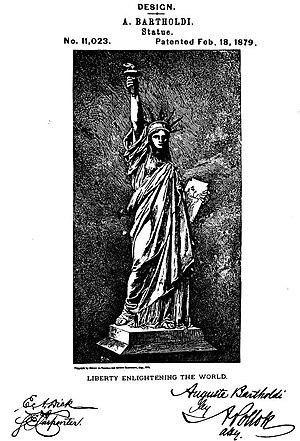
La Liberté éclairant le monde, ou simplement Liberté, plus connue sous le nom de statue de la Liberté, est l'un des monuments les plus célèbres des États-Unis. Cette statue monumentale est située à New York, sur la Liberty Island, au sud de Manhattan, à l'embouchure de l'Hudson et à proximité d'Ellis Island.